Stimmung

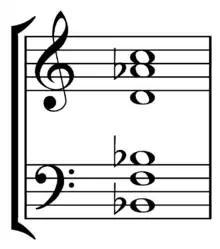
Main pitches: harmonics of B

"Stimmung" is in just intonation. Six singers amplified by six microphones tune to a low B drone, inaudible to the audience, and expand upwards through overtone singing, with that low B's harmonics 2, 3, 4, 5, 7, and 9 (B, F, B, D, A, and C) becoming in turn fundamentals for overtone singing. It is composed using what the composer calls moment form, and consists of 51 sections (called "moments").